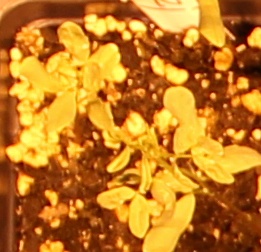
Label: Lentil